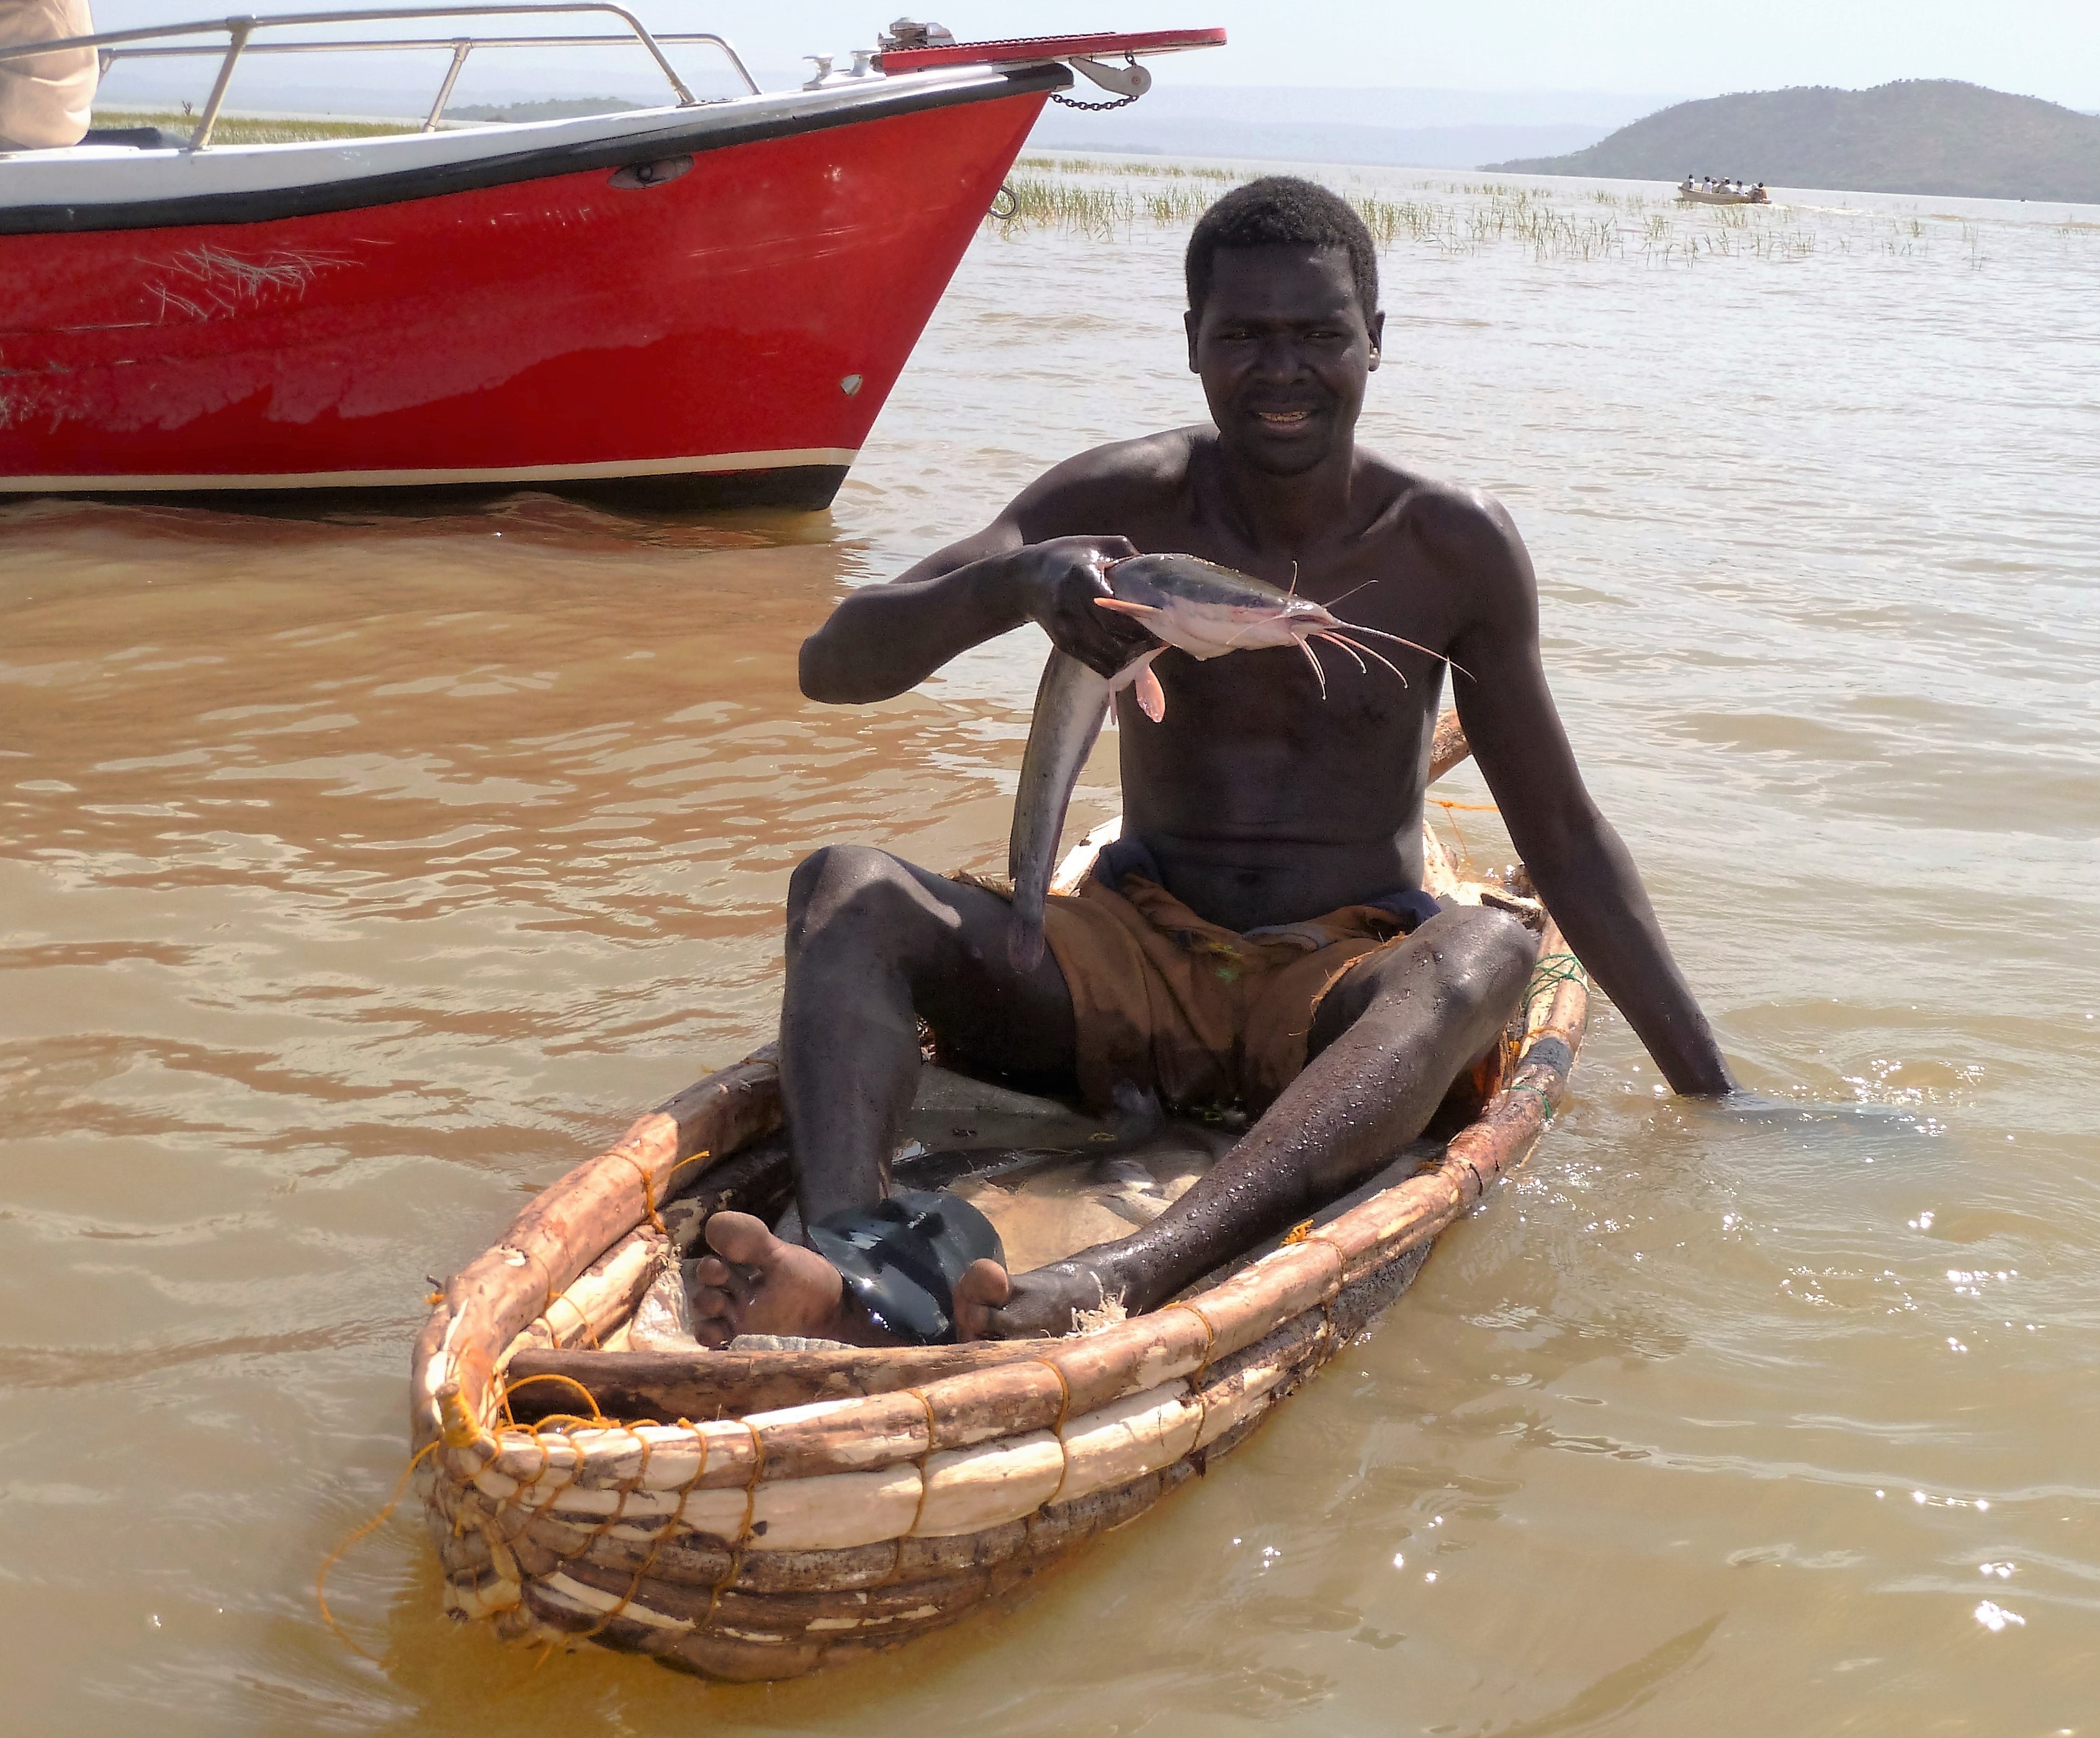
man, sea, boat, food, vehicle, fishing, africa, black, fish, boating, watercraft, tribes, raft, kenya, locals, visser, watercraft rowing